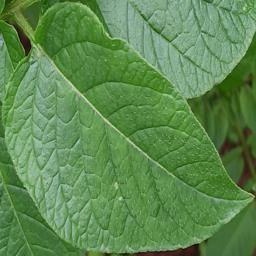
Etiqueta: Sana